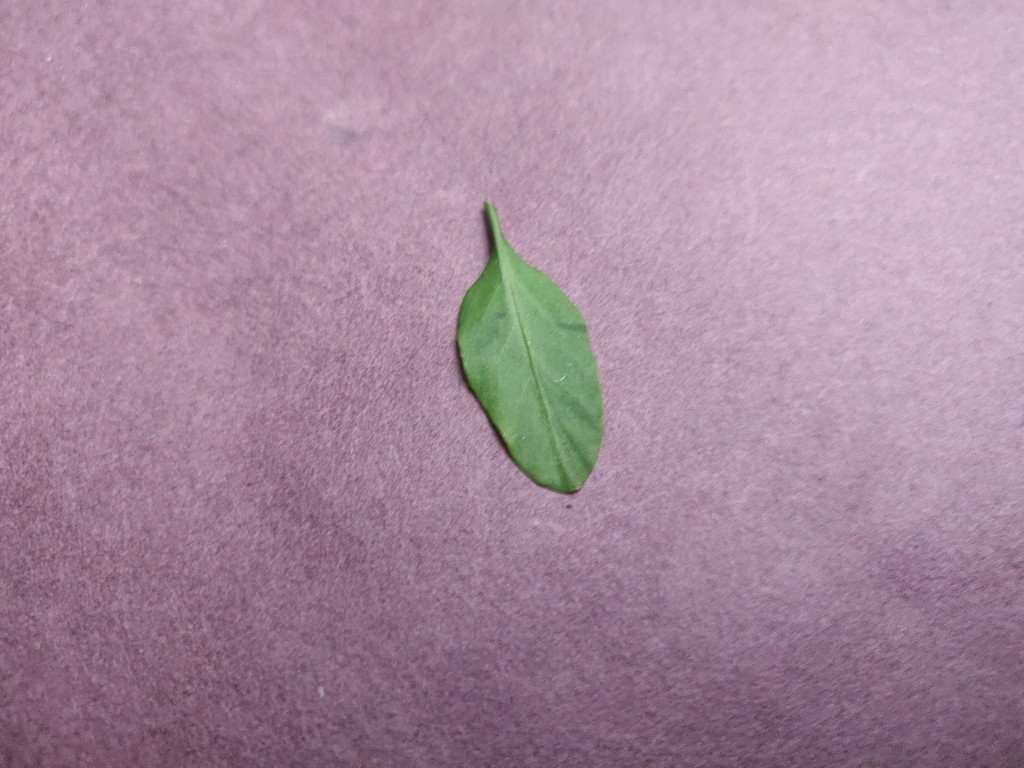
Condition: Healthy
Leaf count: single
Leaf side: front